Omonia metro station

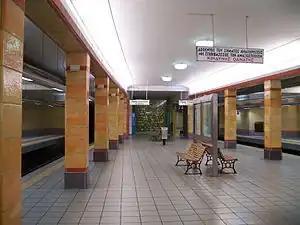
Line 1 platforms

Omonia is an underground station under the Omonoia square of Athens, used by Athens Metro Lines 1 and 2.